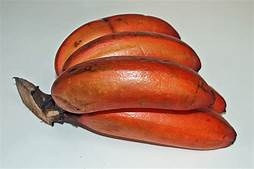
Label: banana